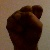
The image shows a hand gesture representing the letter 'S' in Indian Sign Language.